Bell Beaker culture

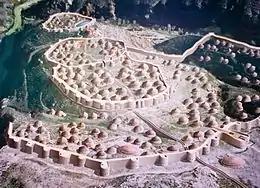
Painting of Los Millares, Spain

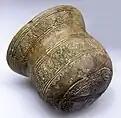

Bell Beaker samples from France display a wide range of steppe-ancestry proportions, with a very high level of steppe ancestry in a male individual from northern France (with Y-DNA R1b-M269), to ~28% steppe ancestry in a male from southwestern France. As in Iberia, a drastic Y-chromosome turnover occurred during the Bronze Age, with R1b replacing the preexisting diversity of Neolithic lineages. Seguin-Orlando et al. (2023) dated the arrival of steppe ancestry in southern France to ~2,650 BC.